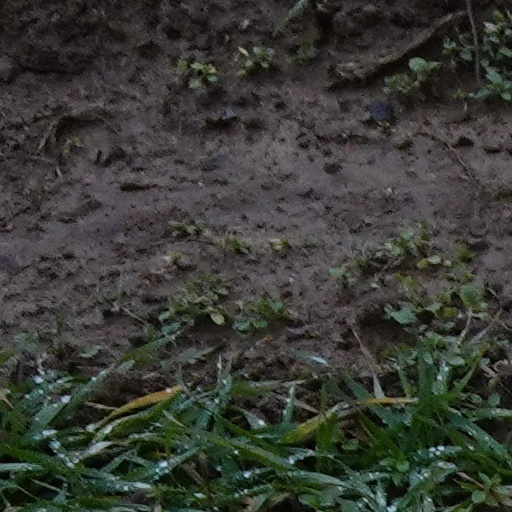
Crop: wheat